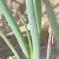
Crop: Onion
Condition: healthy-leaf